Nash Lee

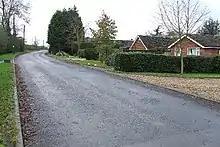
Bungalows in Nash Lee Lane, 2005

Nash Lee is a hamlet in the parish of Wendover, in Buckinghamshire, England. It is located to the north of the village, about two miles west of Wendover.